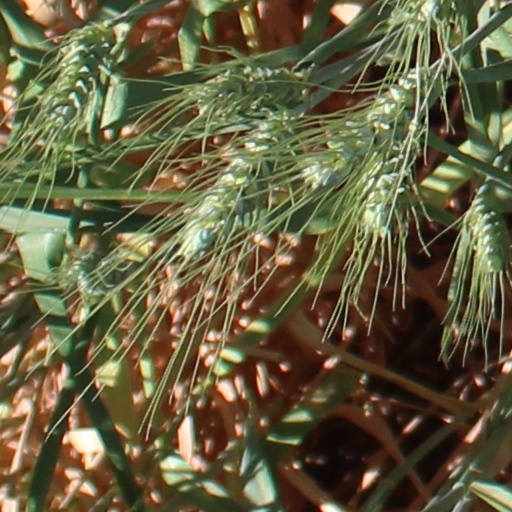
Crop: wheat